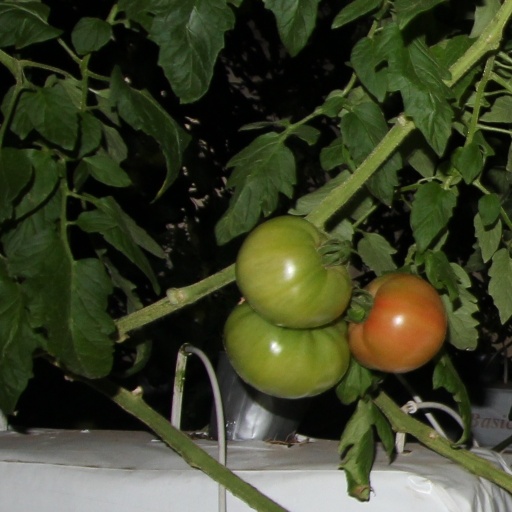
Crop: tomato